PharmaChoice

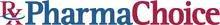
PharmaChoice Logo

PharmaChoice Canada Inc is a member-owned cooperative of Canadian pharmacies headquartered in Dartmouth, Nova Scotia and Saskatoon, Saskatchewan. It represents more than 1000 independent pharmacies across Canada, generating more than $2B in retail sales.